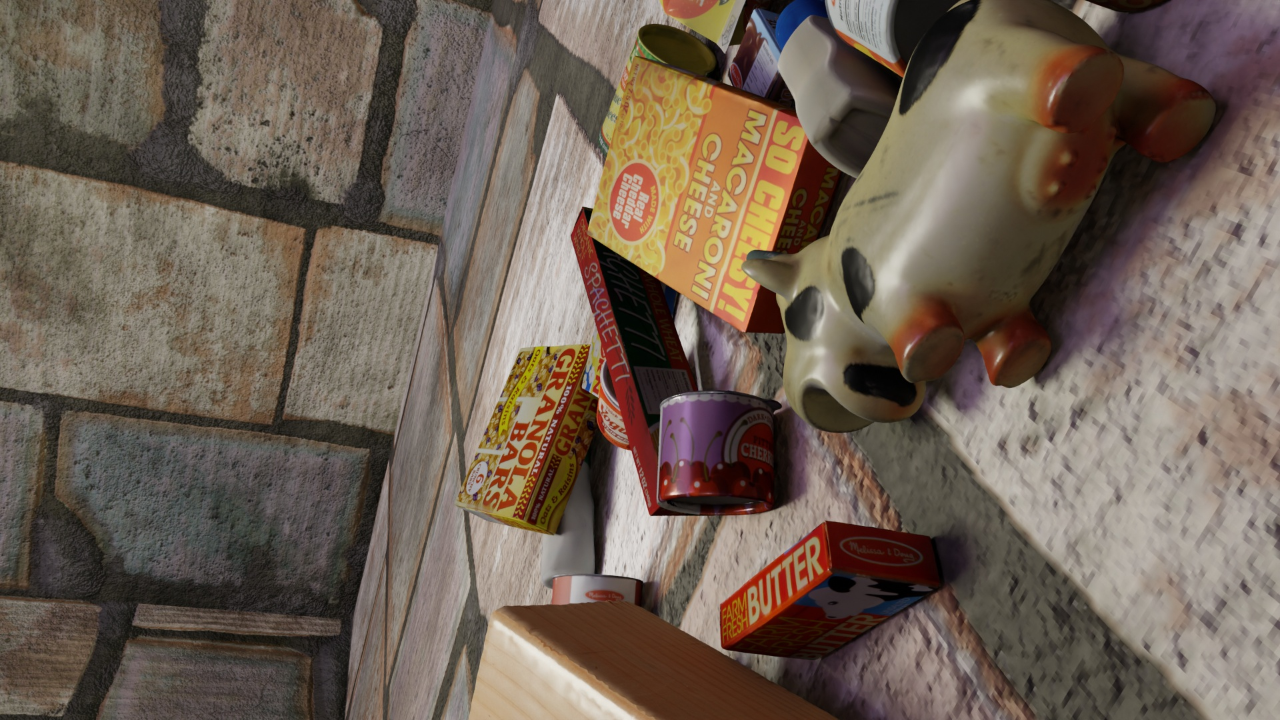
Question:
What are the five normalized (x, y) points between 0 and 1 in the image that outline the grasp plane for the granola bars box featuring a colorful design? Your answer should be as Grasp center: [], Left finger base: [], Right finger base: [], Left finger tip: [], Right finger tip: [].
Answer: Grasp center: [0.384375, 0.743056], Left finger base: [0.407813, 0.752778], Right finger base: [0.363281, 0.736111], Left finger tip: [0.446875, 0.719444], Right finger tip: [0.4, 0.706944]